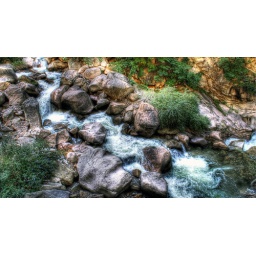
A small Torrent in Val d'Ega, a natural canyon in Suedtirol who was crossed by a road closed in 2007.